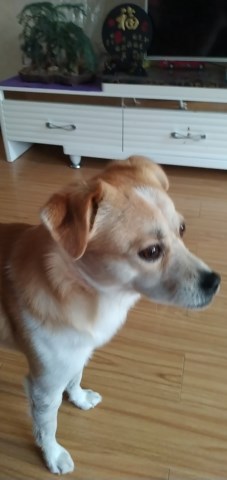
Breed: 3336-n000121-chinese_rural_dog